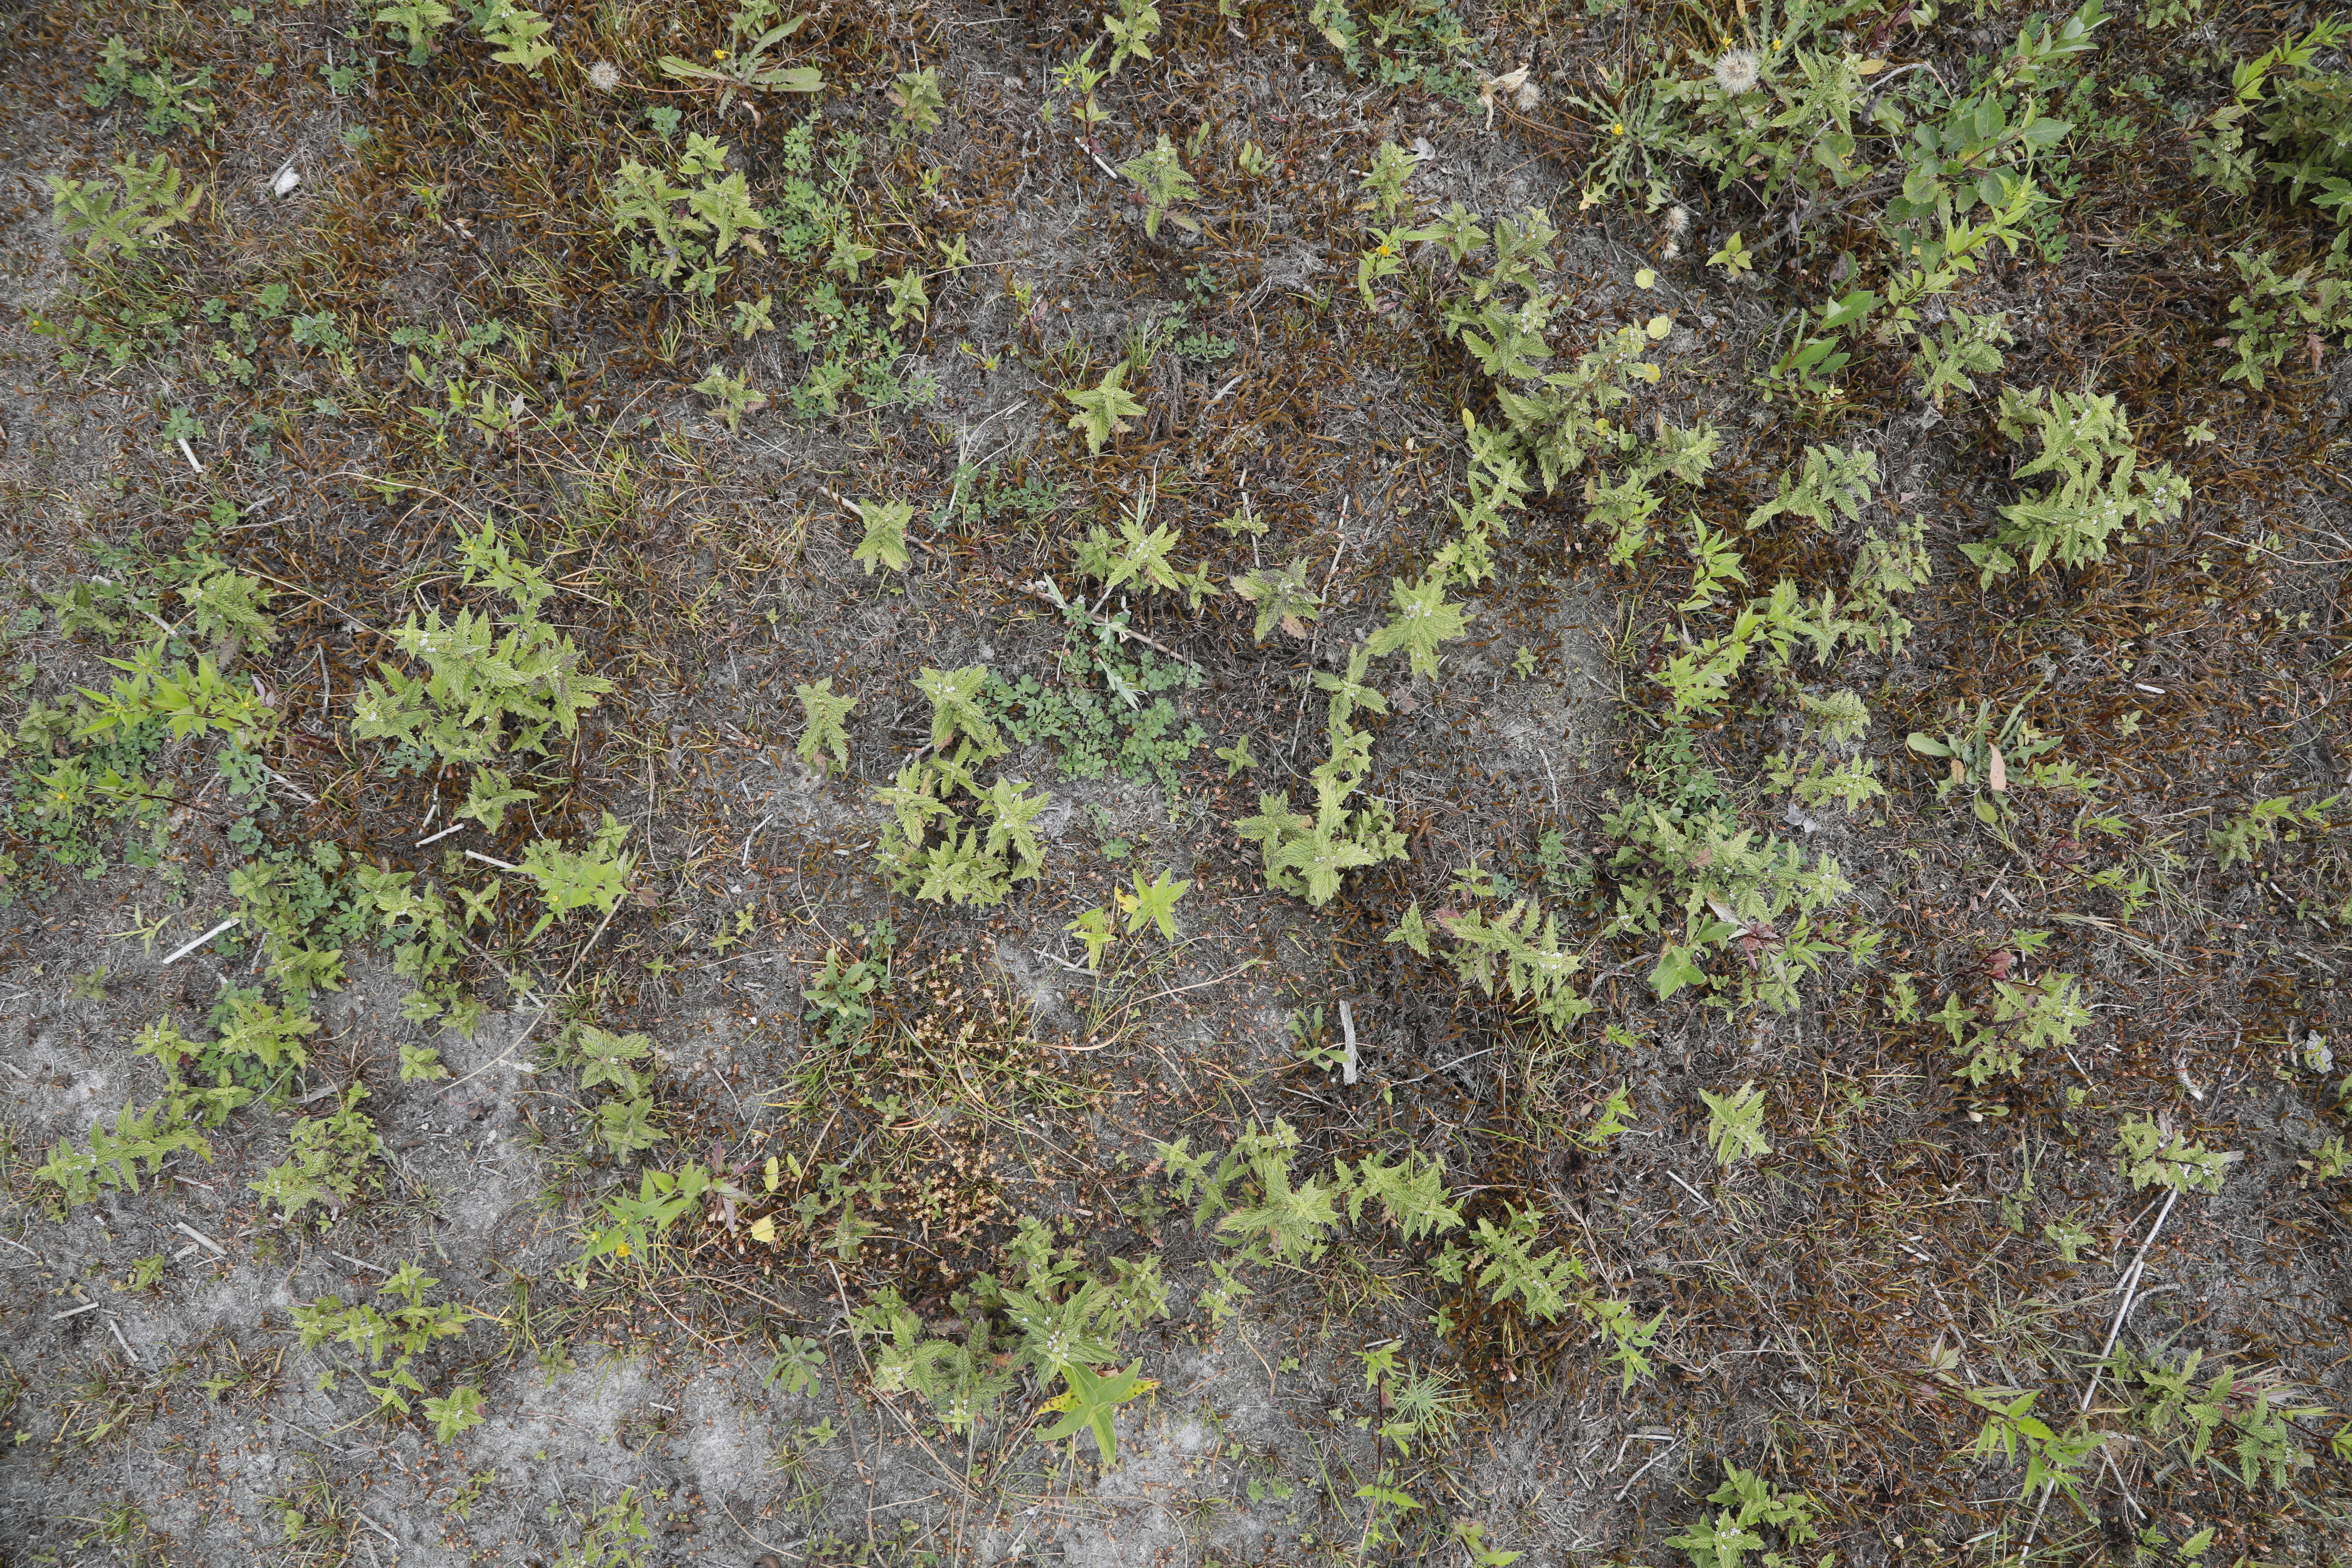
Plant species: Bidens frondosa